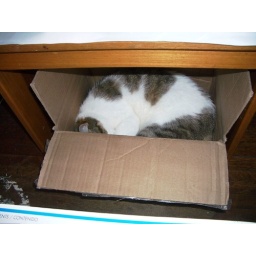
This his new favorite spot. This, and on top of the Christmas tree box in the basement.